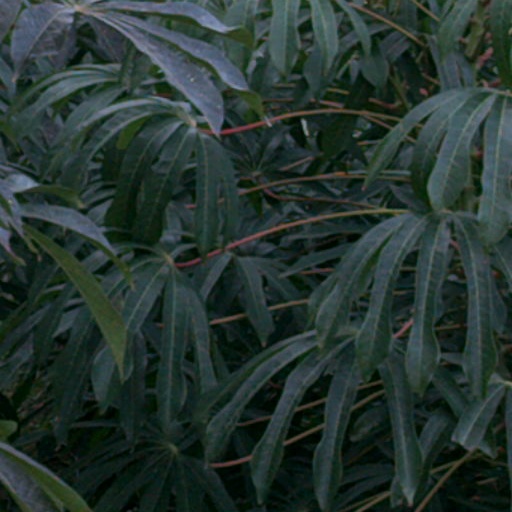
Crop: cassava